Transfiguration Monastery, Staraya Russa

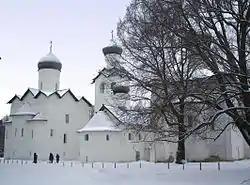
The panorama of the churches: The Transfiguration Church (left), the Church of the Nativity of Christ (center), and the Presentation Church (right, behind the trees).

The Transfiguration Monastery is a former Russian Orthodox monastery founded in 1192. The monastery is located in the city of Staraya Russa, on the right bank of the Polist River. It is currently occupied by the Staraya Russa Town Museum.